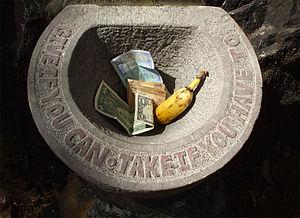
« De chacun selon ses moyens, à chacun selon ses besoins » — existant également sous des variantes comme De chacun selon ses facultés, à chacun selon ses besoins ou De chacun selon ses capacités, à chacun selon ses besoins — est un adage résumant de manière générale les principes d'une société socialiste — ou communiste, au sens premier du terme.